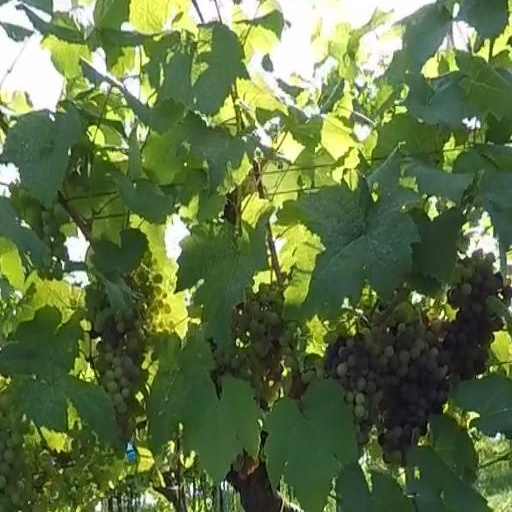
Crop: grape